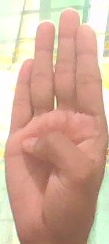
ASL sign: B